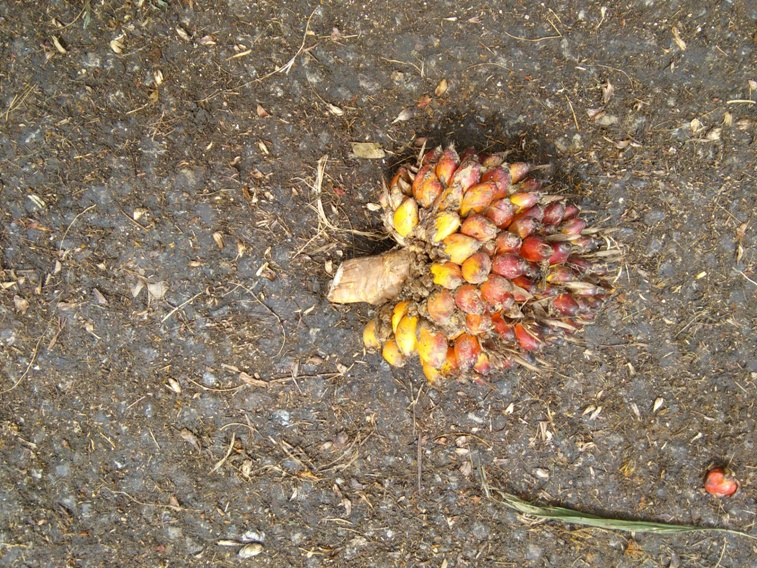
Ripeness: Ripe